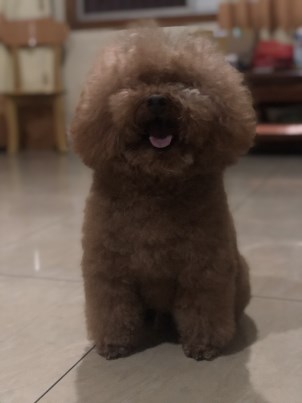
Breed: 7449-n000128-teddy